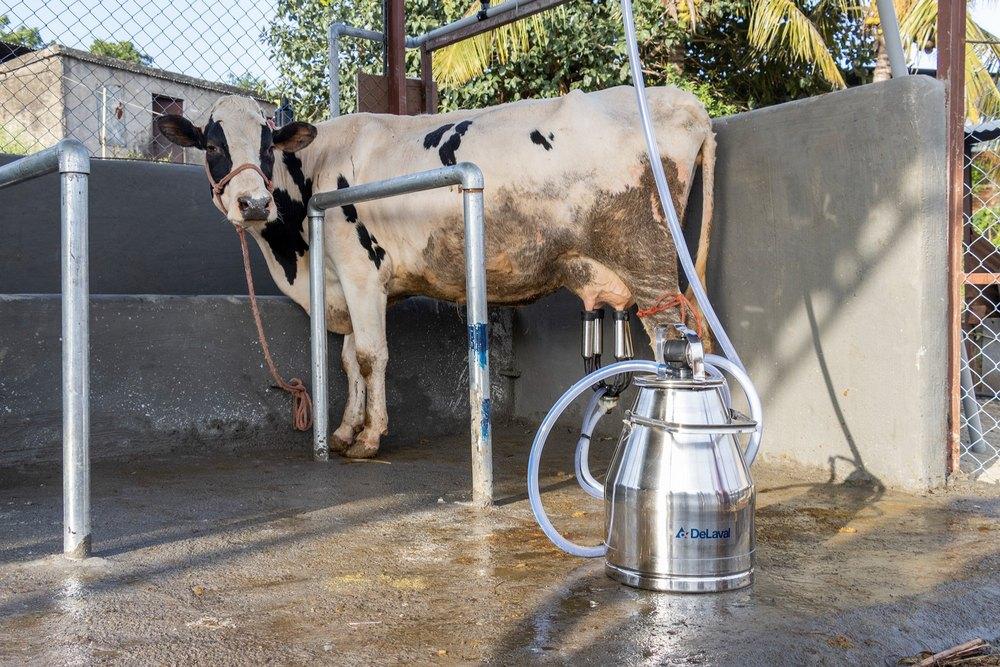
 Ng'ombe ya gredi iliyo na rangi nyeupe na nyeusi imefungwa zizini. Ng'ombe hii inakamwa kutumia mashine ya kukama ng'ombe, ambaye inasafirisha maziwa kutumia paipu kutoka kwa ng'ombe Hadi kwa ndoo ya kukama maziwa.